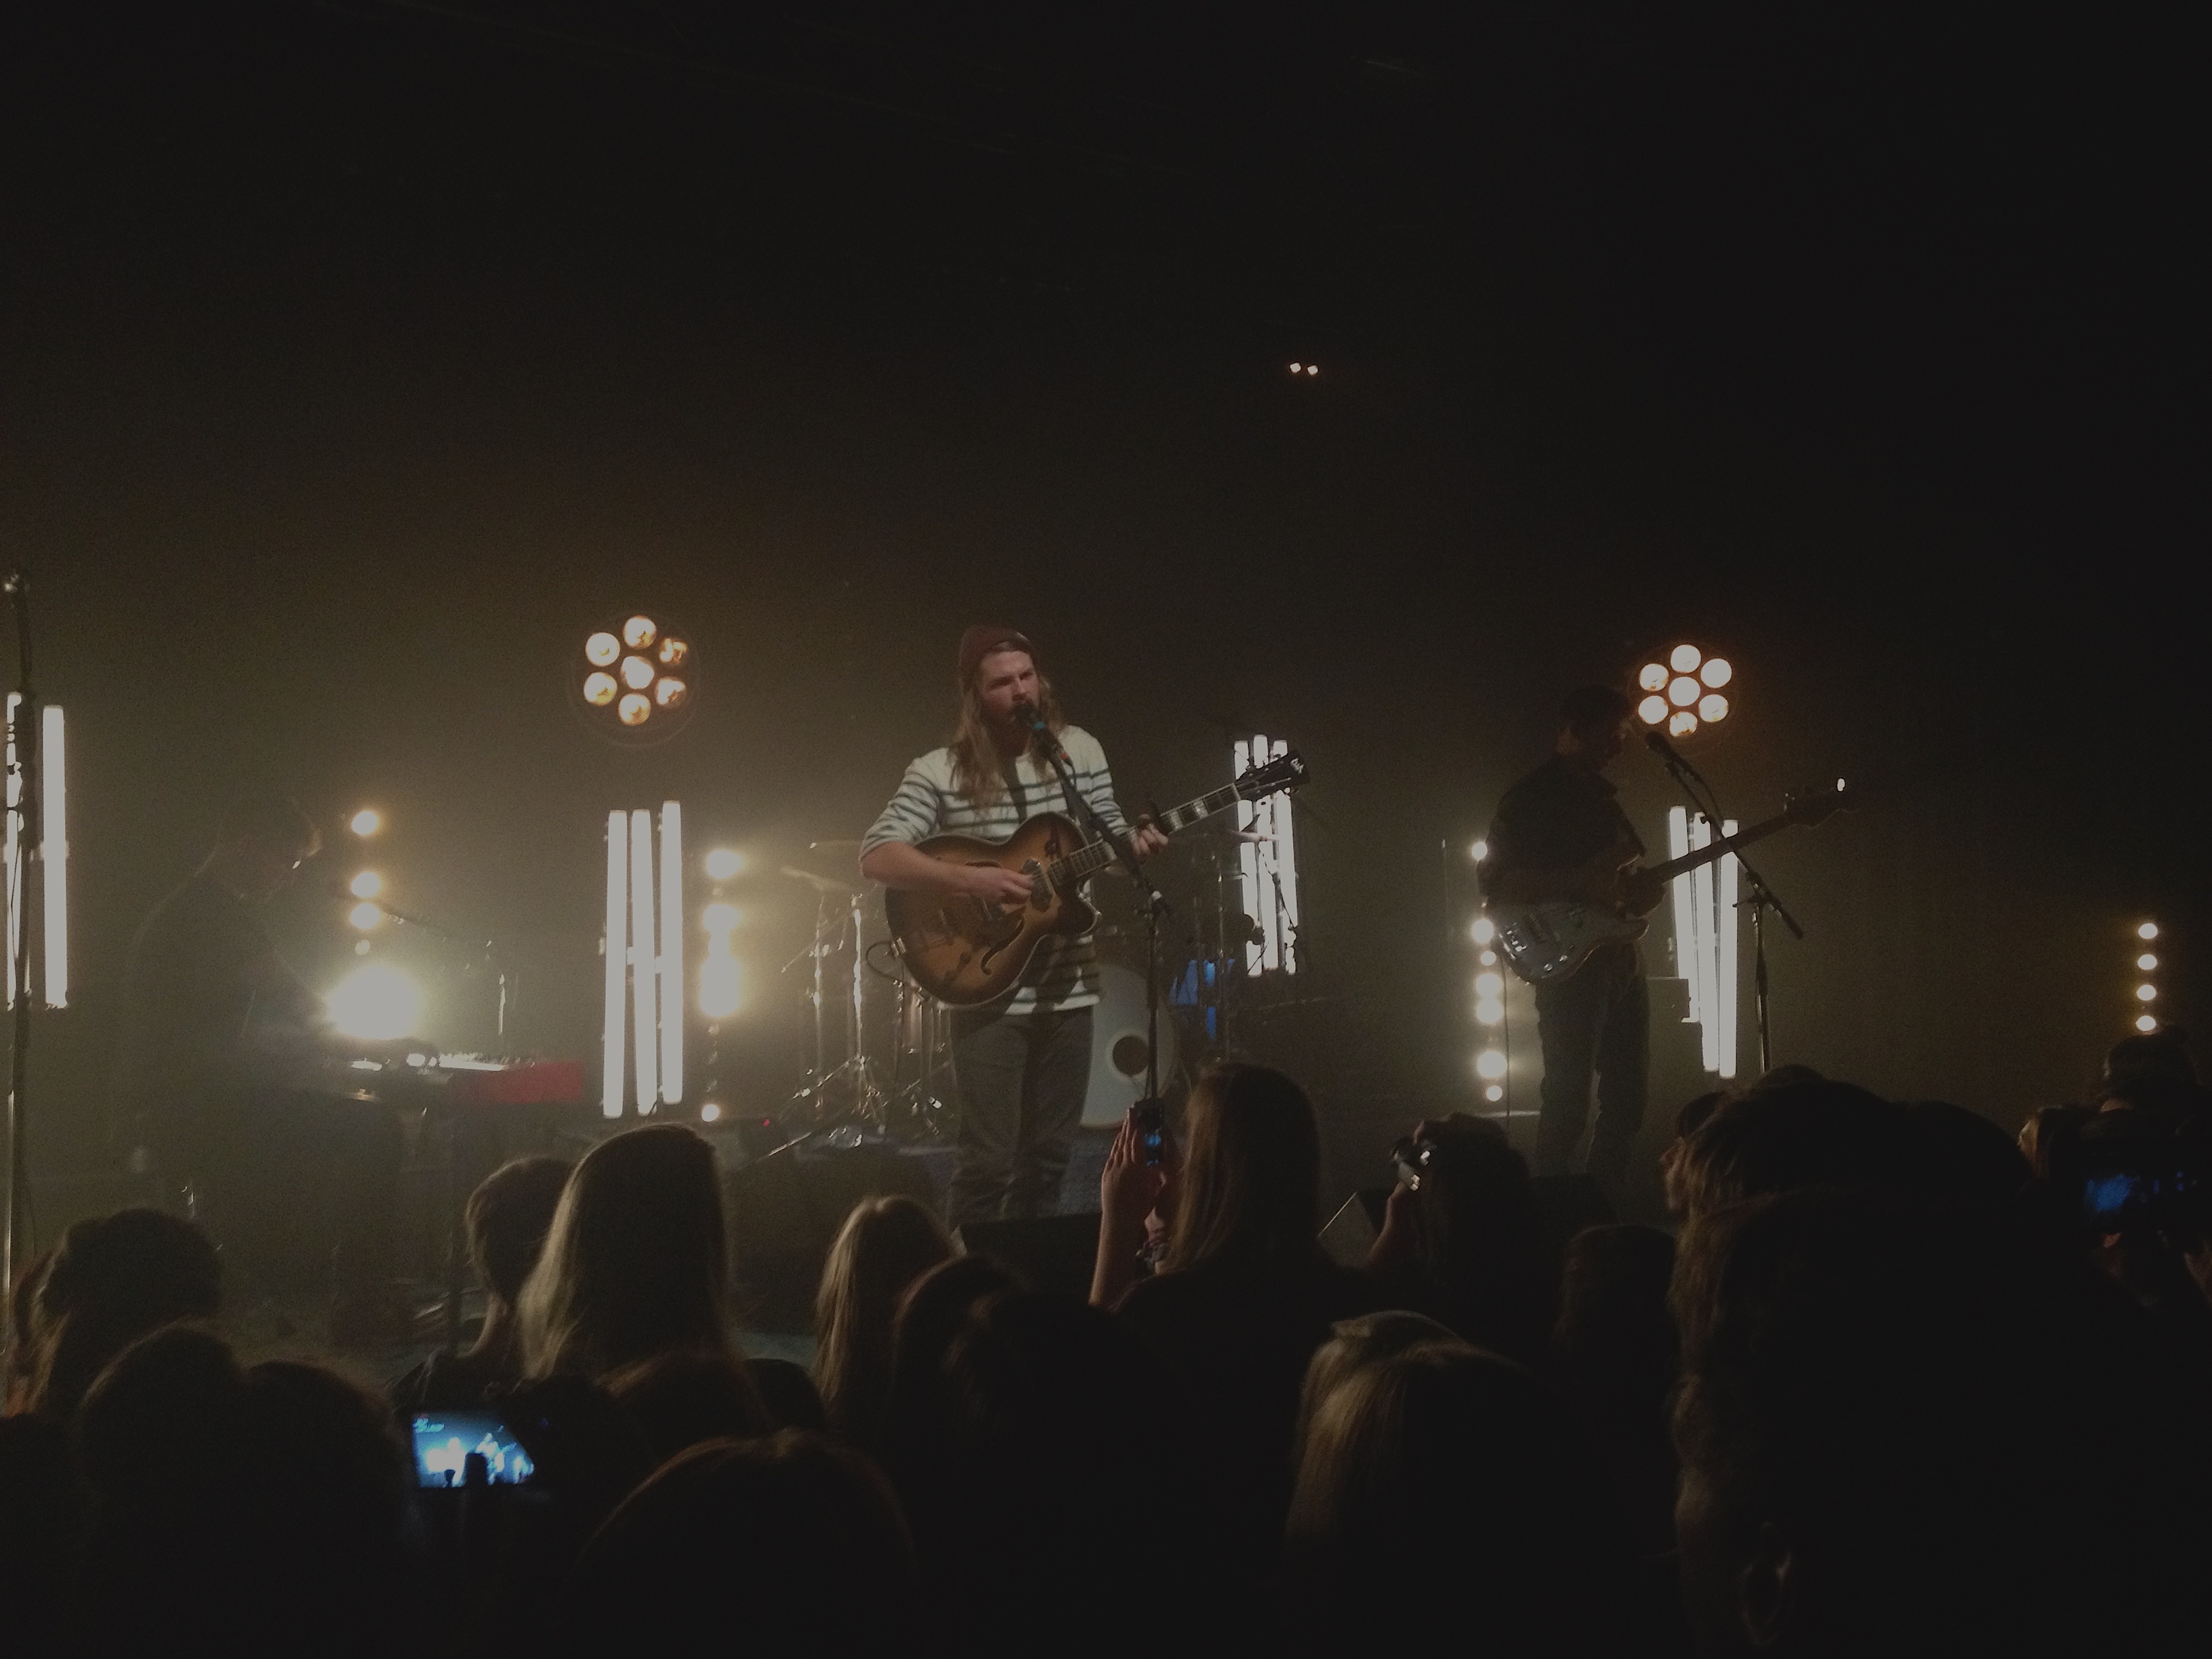
music, crowd, concert, musician, stage, performance, event, entertainment, performing arts, rock concert